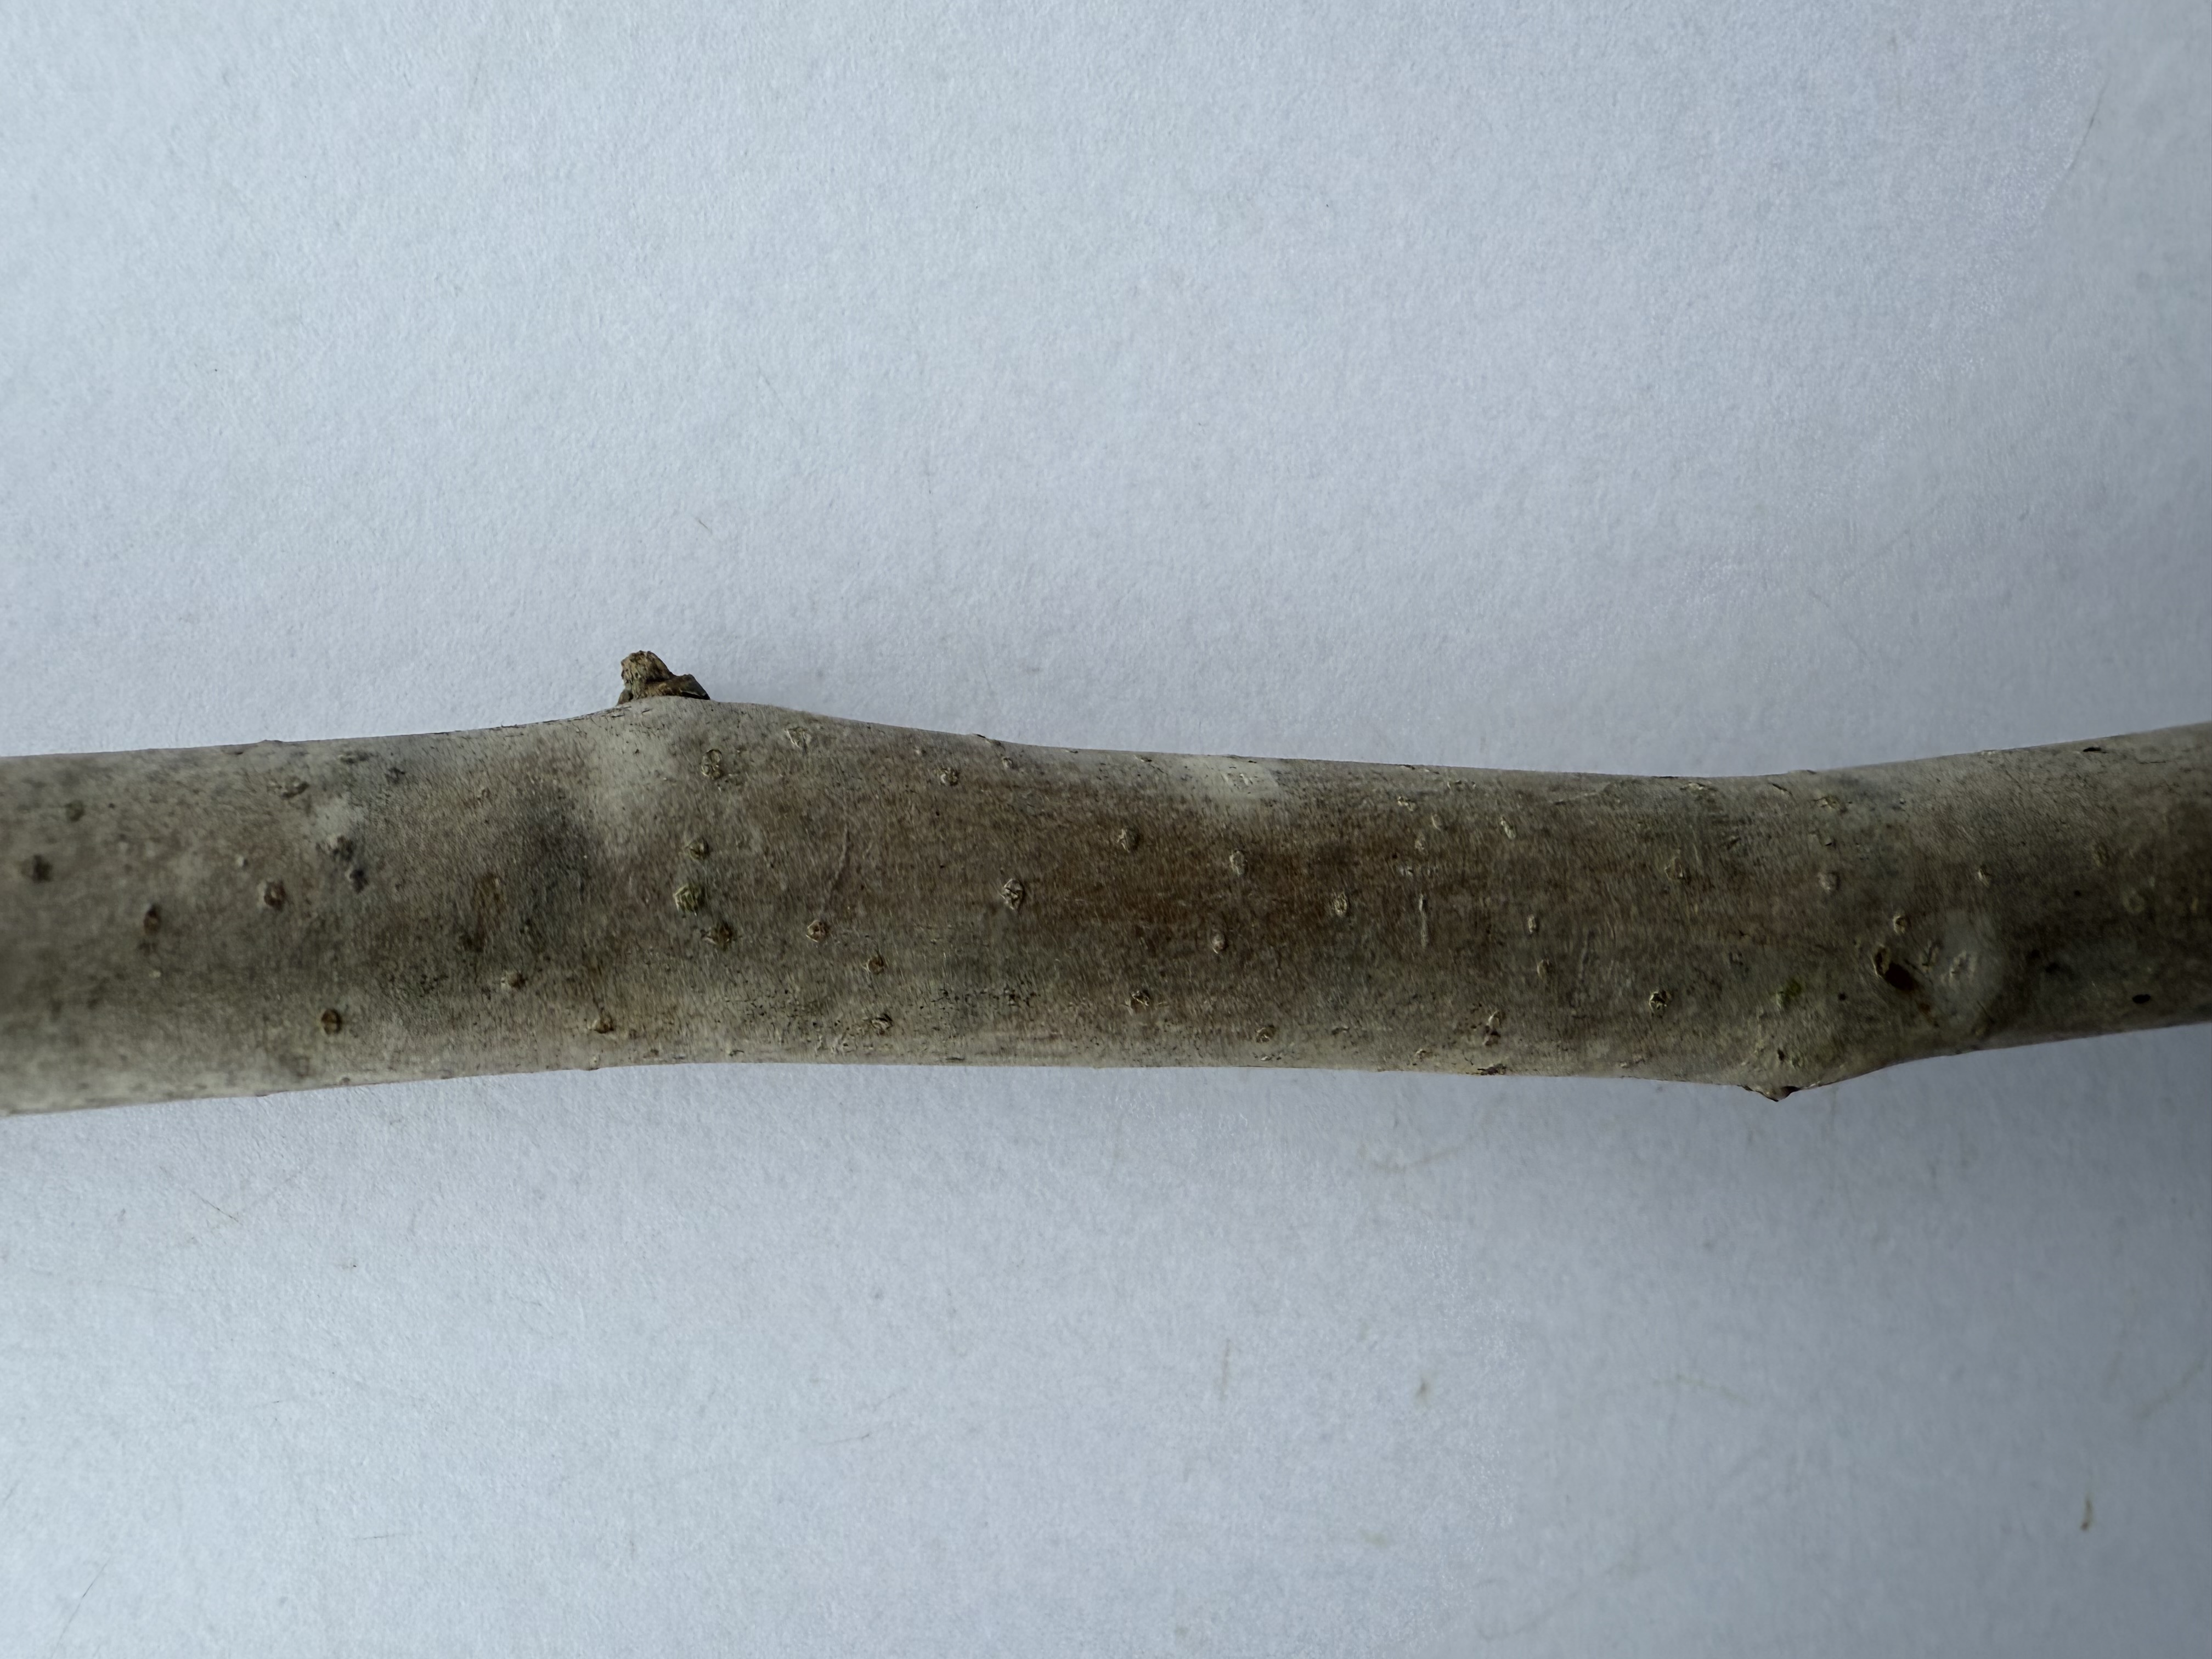
Variety: Deveci Pear